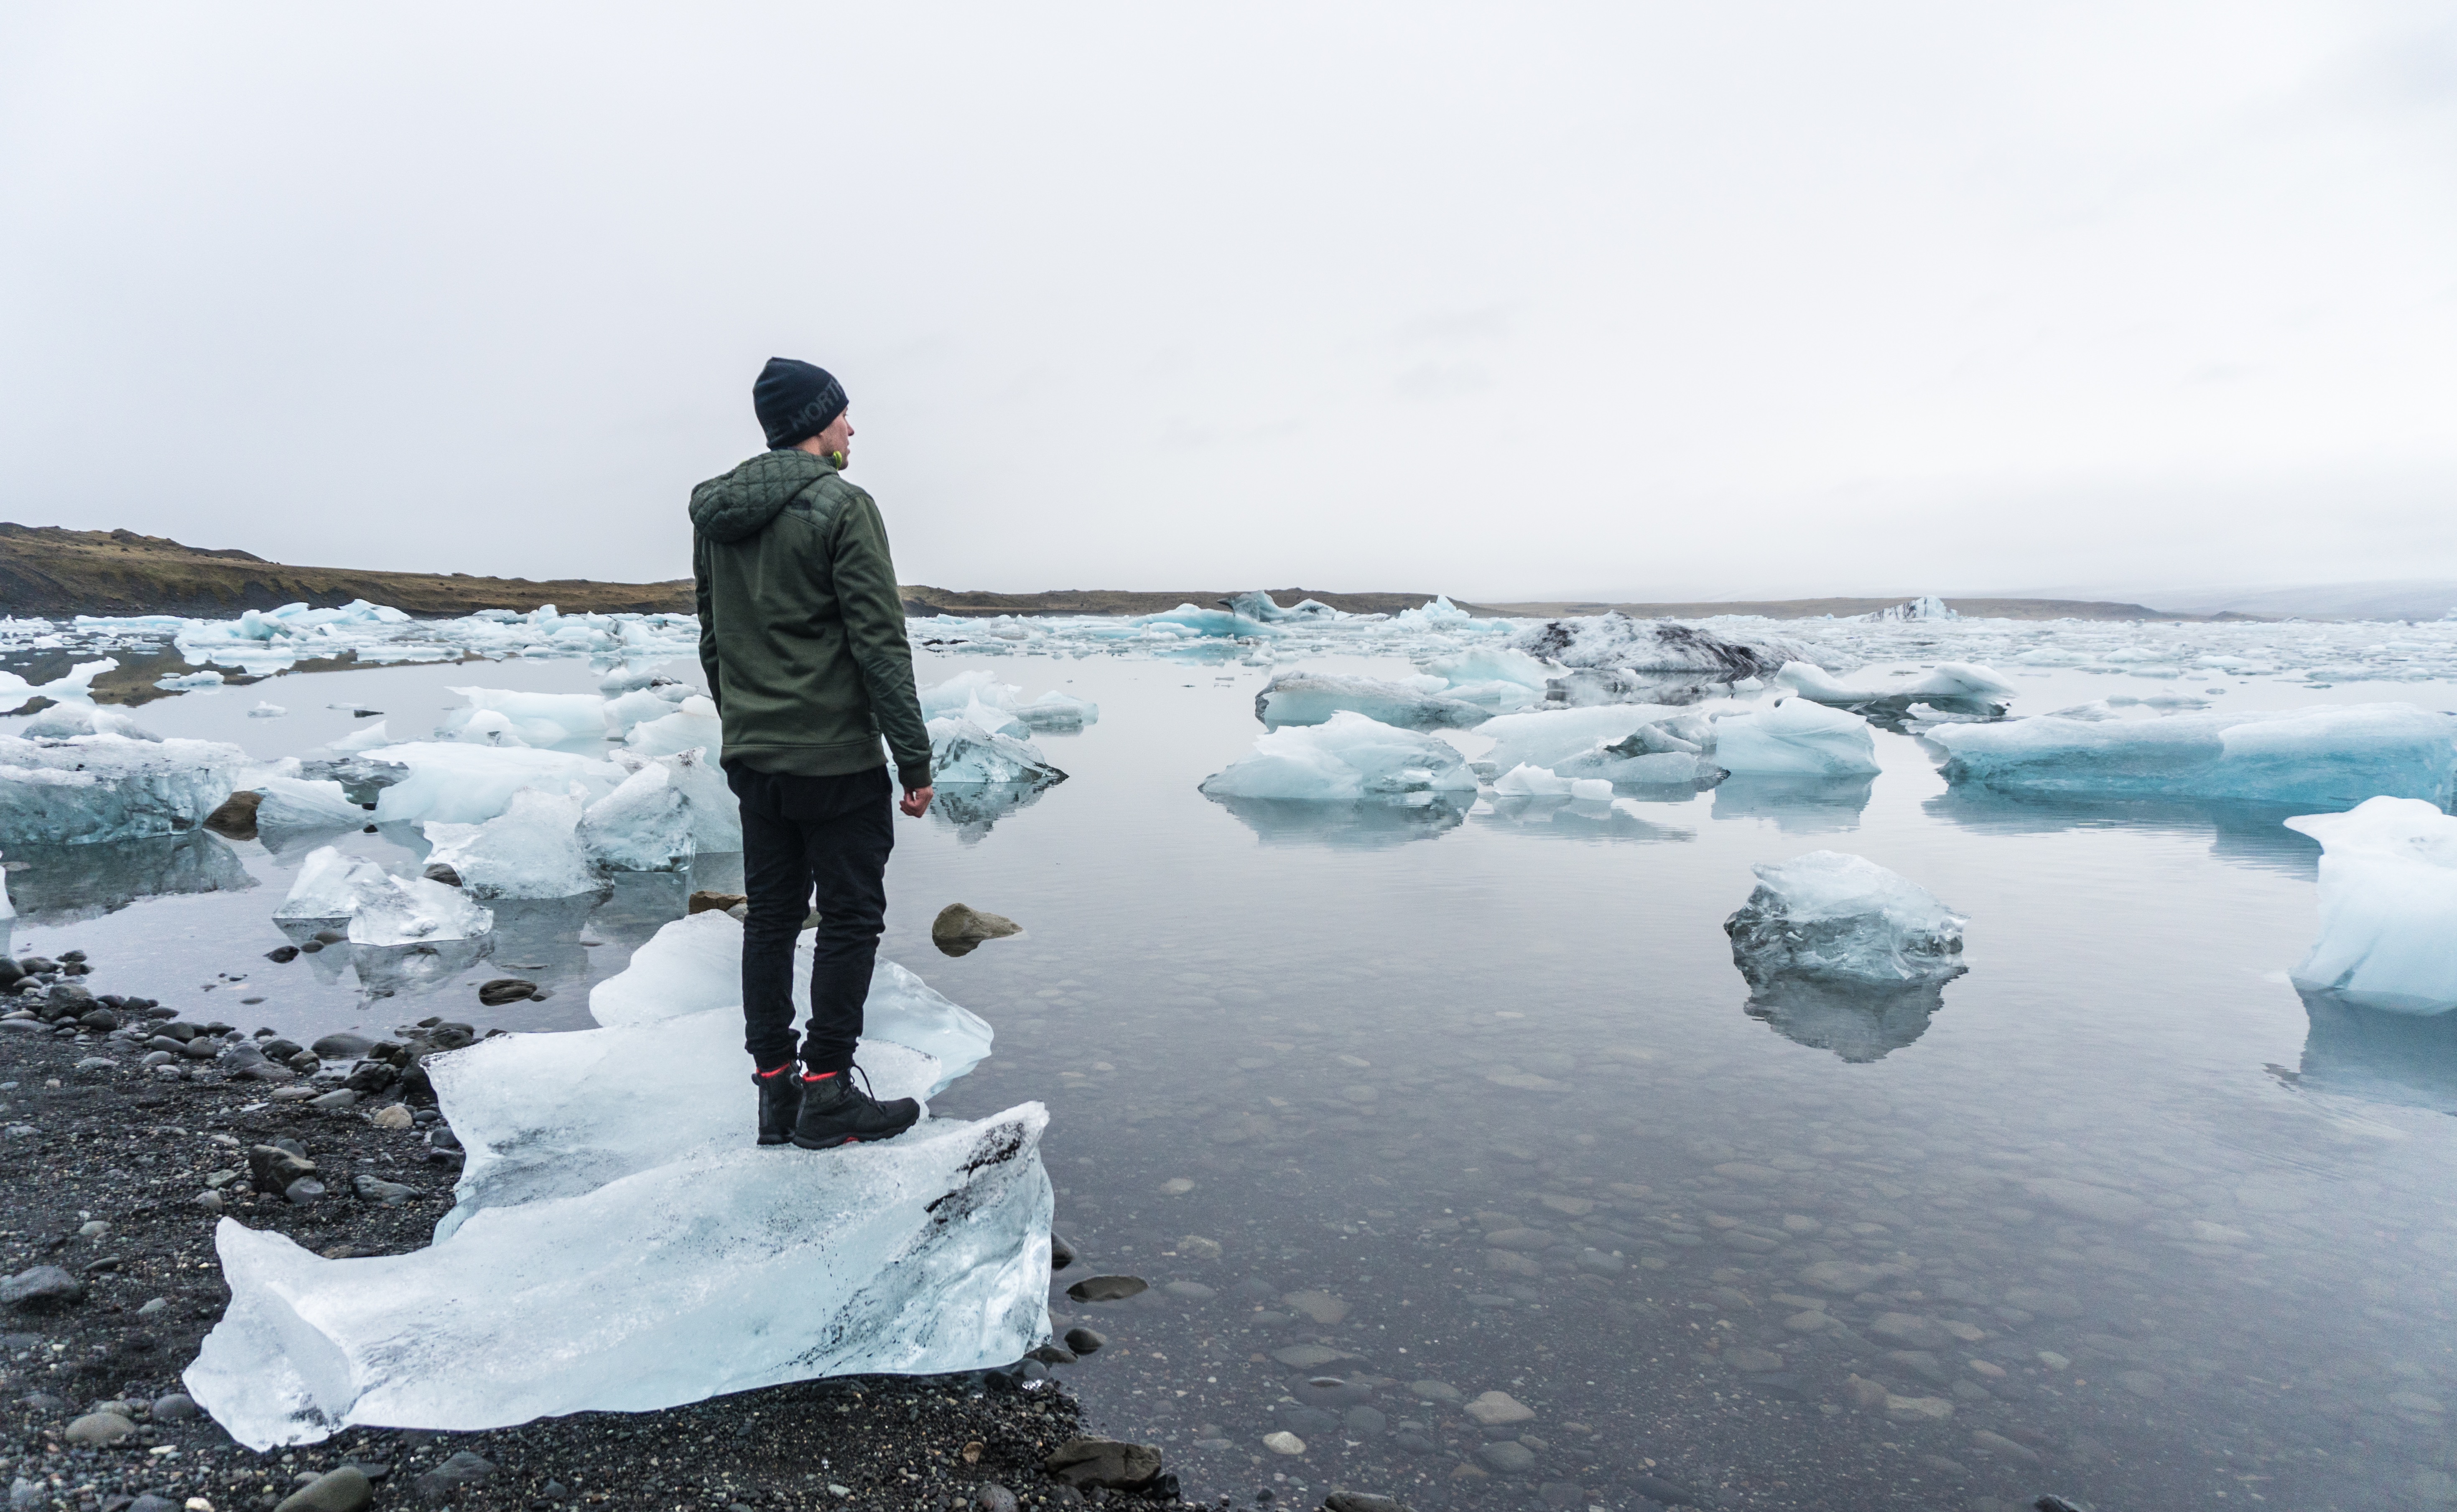
sea, coast, water, ocean, snow, winter, wave, ice, weather, arctic, season, iceberg, freezing, arctic ocean, wind wave, sea ice